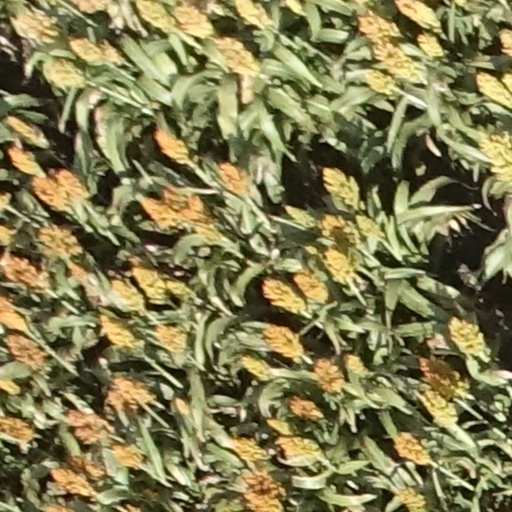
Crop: sorghum